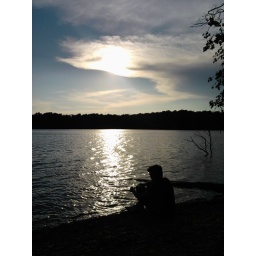
Skipping rocks by the lake